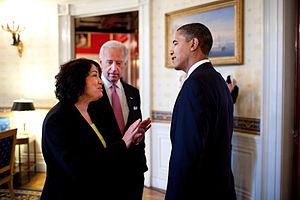
Sonia Sotomayor, née le 25 juin 1954 à New York, est une juriste américaine, depuis le 6 août 2009 l'une des neuf juges de la Cour suprême des États-Unis.